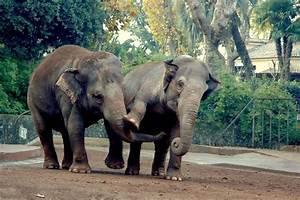
elephant